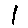
Label: 1